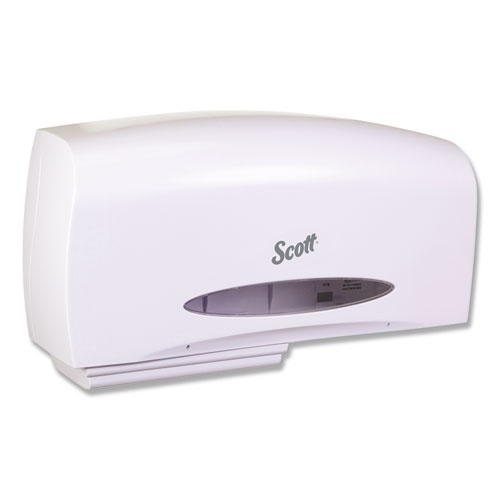
Essential Coreless Twin Jumbo Roll Tissue Dispenser, 20 x 6 x 11, White-(KCC09609)
Holds two 9 3/8" x 3 4/5" jumbo rollsmore than the equivalent length of 12 standard rolls Low-maintenance design is perfect solution for high-traffic areas Sliding door prevents using one roll until other is depleted Translucent exterior helps determine when refills are needed Features built-in Microban antimicrobial product protection
Brand: Pacific Trading Supplies LLC
Category: Home & Garden > Bathroom Accessories > Toilet Paper Holders